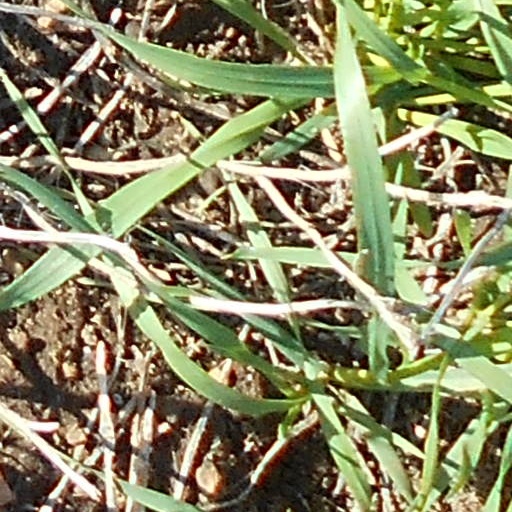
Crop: wheat